Thomas Heath Robinson

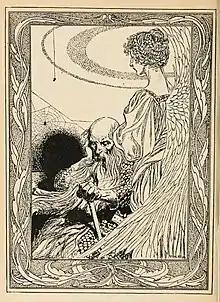
Illustration for "Holger the Dane", from "Fairy tales from Hans Christian Andersen" by Thomas Heath Robinson (1899)

T. Heath Robinson (1869–1954) was an English illustrator of books and magazines, in both line drawings and full color. He illustrated many books for Allen, Nisbit, Dent, Sands and others as well as illustrations for magazines, including Cassell's "Family Magazine", "The Idler", "Pall Mall Magazine" and "The Strand".